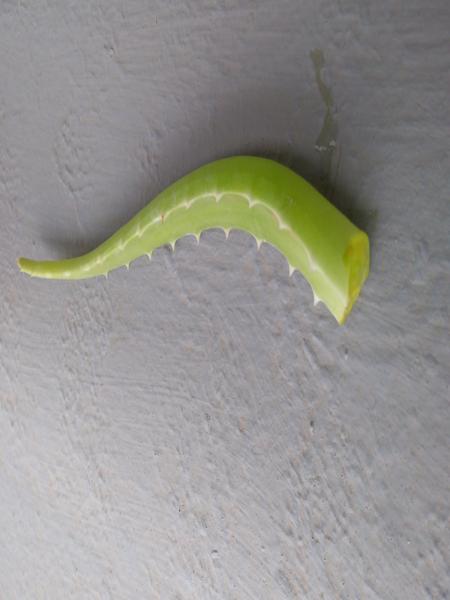
Plant: Aloevera